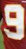
Number: 9